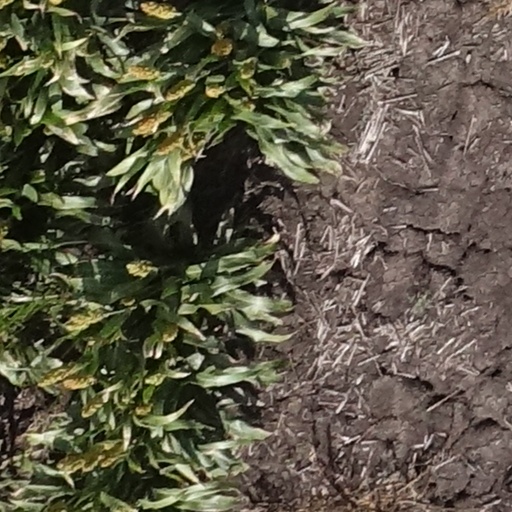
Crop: sorghum